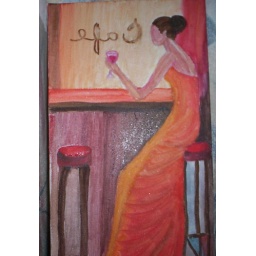
girl at bar painting by Linda